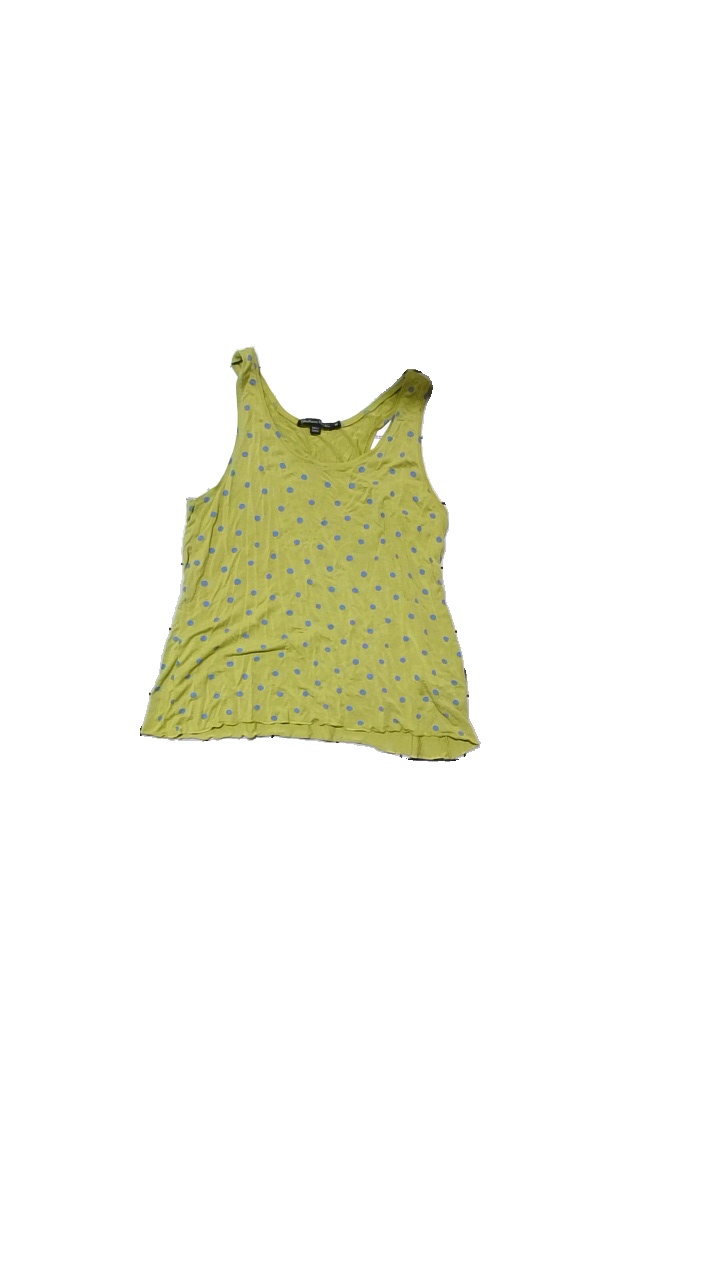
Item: Tank Top (Ladies)
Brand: Gudrun Sjödén
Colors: Yellow, Blue
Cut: Regular
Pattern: Dots
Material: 94% micromodal, 6% elastane
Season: All
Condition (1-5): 3
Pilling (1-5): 3
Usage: Reuse
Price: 50-100